Okey

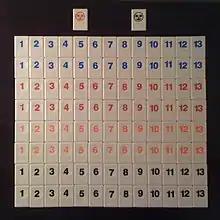
Every game has 104 numbered tiles and 2 "false joker" tiles

The 106 tiles are placed face down on the table and thoroughly mixed. Next, the players stacks the tiles faced down in groups of 5, creating a total of 21 stacks. There is no specific rule about how many stacks should be in front of each player. It is convenient to have at least six in front of the dealer, but this makes no real difference to the game.